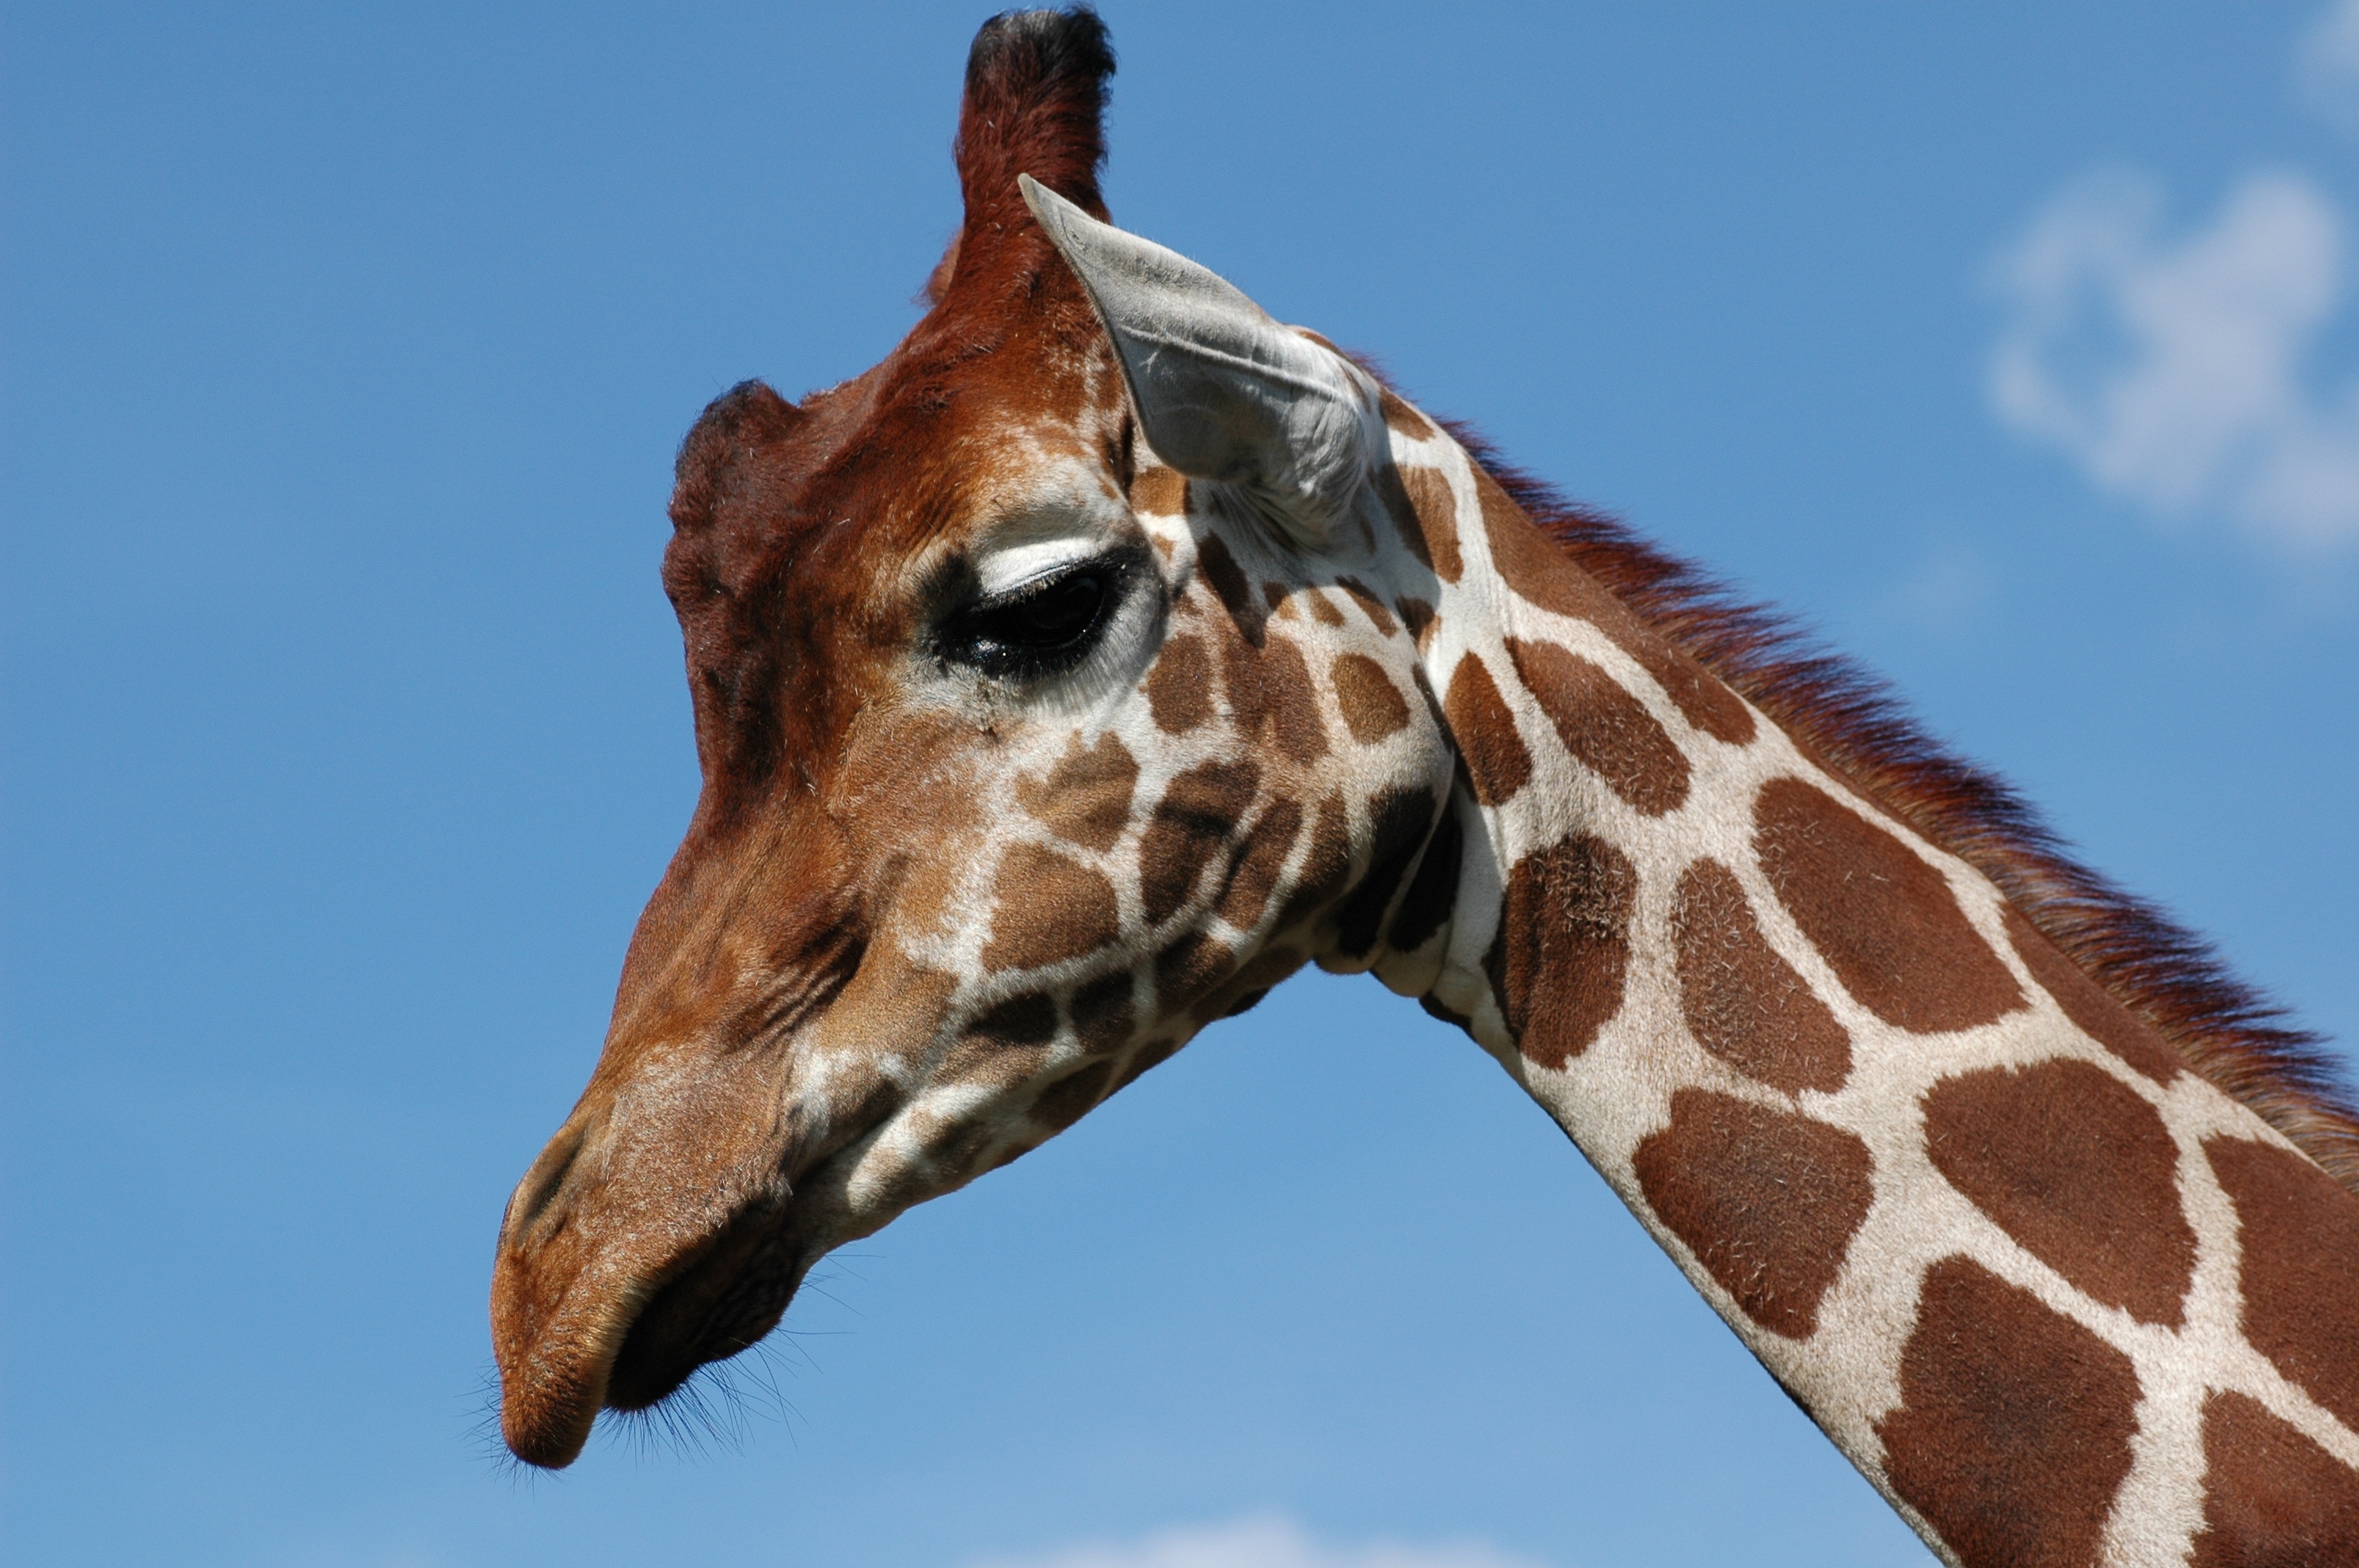
wildlife, mammal, fauna, blue sky, giraffe, vertebrate, giraffidae, whipsnade zoo